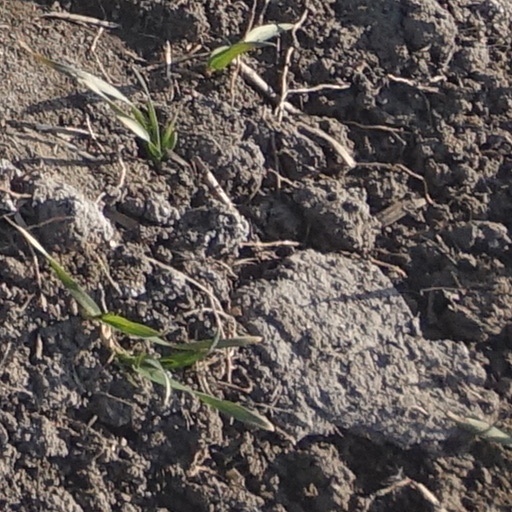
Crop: wheat